Amphibian

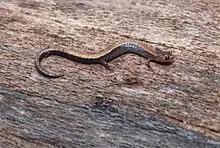
The red back salamander ("Plethodon cinereus") defends a territory against intruders.

The calls made by caecilians and salamanders are limited to occasional soft squeaks, grunts or hisses and have not been much studied. A clicking sound sometimes produced by caecilians may be a means of orientation, as in bats, or a form of communication. Most salamanders are considered voiceless, but the California giant salamander ("Dicamptodon ensatus") has vocal cords and can produce a rattling or barking sound. Some species of salamander emit a quiet squeak or yelp if attacked.